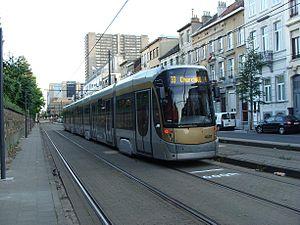
Motrice 4007 de la ligne 3 garée au Garage Progrès roule sous l’indicatif 33 pour son dernier passage vers Churchill.
La ligne 33 du tram de Bruxelles était une ligne de tramway, circulant uniquement en soirée, créée le 30 juin 2008 lors de la dernière phase de la restructuration du réseau tram de la STIB. Elle reliait Bordet Station à Stalle Parking via l’axe prémétro Nord-Sud de Gare du Nord à Albert, à la suite de son prolongement opéré depuis Vanderkindere, le 31 août 2009, avec au passage, l'abandon de la desserte de Churchill.
Les T4000 sont de nouveaux trams à plancher bas intégral, de long gabarit et très grande capacité. Ils sont dotés de larges doubles portes, donnant accès à un intérieur muni de sièges garnis de cuir et de longs pans en bois et inox pouvant être comparé au style « art nouveau ».